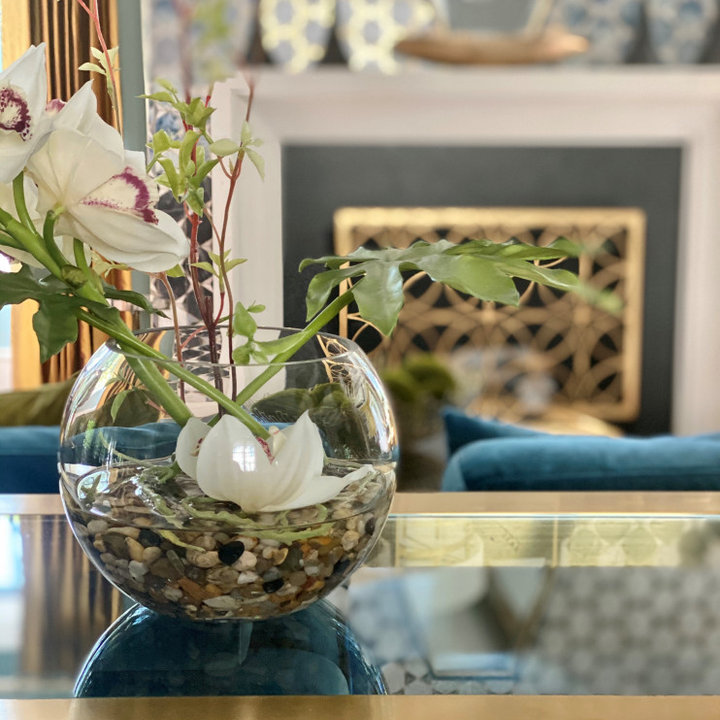
Style: ArtDeco